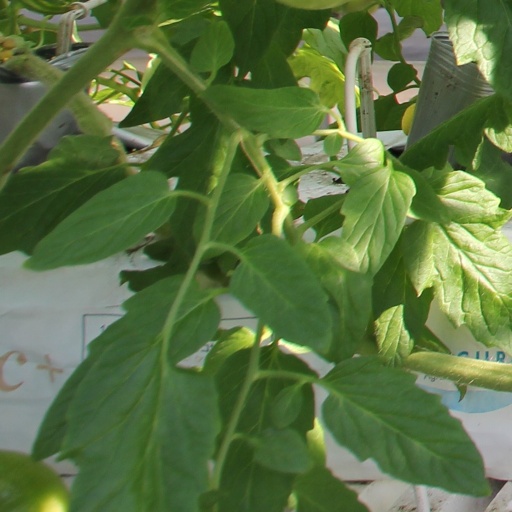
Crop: tomato